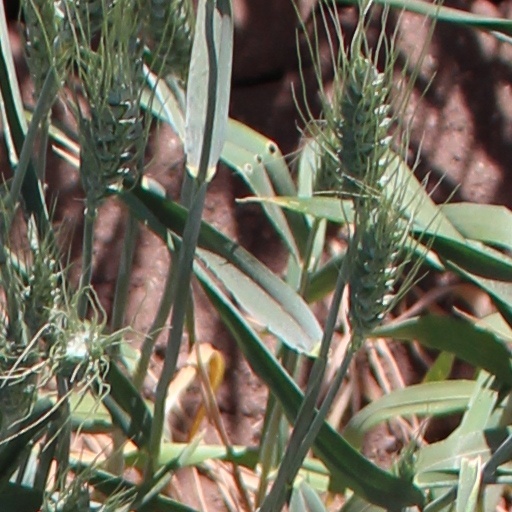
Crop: wheat